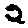
Label: 2